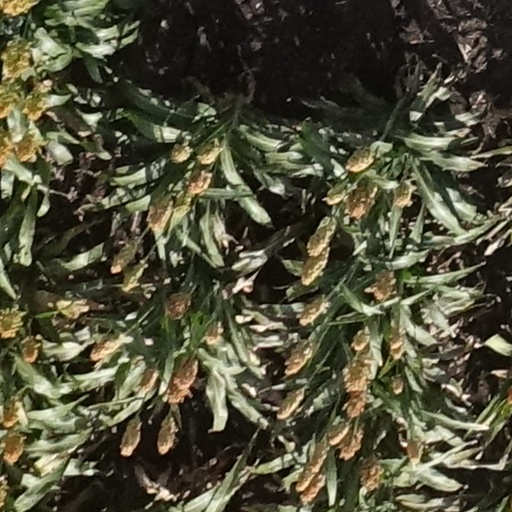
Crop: sorghum